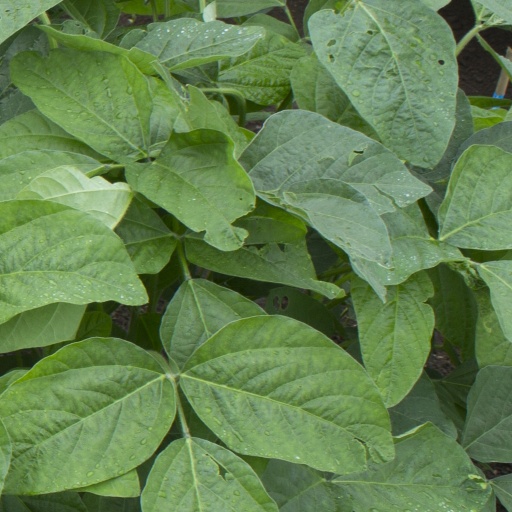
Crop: soybean